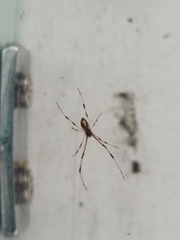
Species: Lactrodectus_hesperus